Hongdae (area)

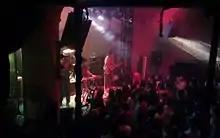
An indie band playing at a local club

Hongdae is also known colloquially as one of the top places to go clubbing in Seoul. The Hongdae clubbing scene can be traced back to the 1990s and originated from studio cafés and bars in the late 1980s; it has since evolved into a diverse culture of its own. Clubs have become an important place for people to gather and share music, dance, as well as to communicate with one another. These clubs have also created a space for numerous aspiring DJs and musicians to perform in as well as provide a wide range of music genres for visitors to enjoy such as dance, techno, rock and hip-hop. Though many clubs are open to anyone over 19 years of age, there are some clubs who still strictly enforce unwritten rules such as dress codes and banning of foreigners.